One Percent More Humid

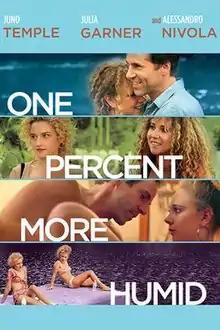
Film poster

One Percent More Humid is a 2017 American drama film written and directed by Liz W. Garcia. The film stars Juno Temple, Julia Garner, Alessandro Nivola, Maggie Siff, Olivia Luccardi and Philip Ettinger.